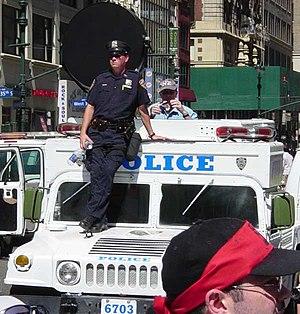
Un canon à son est un dispositif de communication et une arme à énergie dirigée non létale, plus particulièrement un dispositif de harcèlement acoustique, utilisé pour le contrôle de foules. Il se compose d'un dispositif acoustique émettant un son particulièrement audible dans une direction précise, pouvant se révéler désagréable pour ceux qui s'en approchent. Les premiers modèles ont été développés pour les forces armées des États-Unis dans les années 2000 par American Technology Corporation, sous le nom de Long-range Acoustic Device. D'autres entreprises ont rejoint le marché depuis comme HyperSpike.
Une arme non létale, également appelée sublétale ou incapacitante, est une arme conçue pour que la cible ne soit pas tuée ou blessée lourdement. Ce type d'arme est principalement utilisé pour le maintien de l'ordre, dans la dispersion d'émeutes et l'autodéfense.